The Drums of Jeopardy (1923 film)

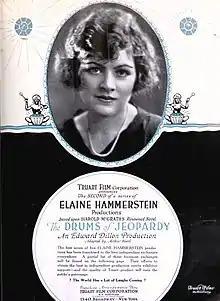
Advertisement

The Drums of Jeopardy is a 1923 American silent mystery film directed by Edward Dillon, written by Arthur Hoerl and featuring Wallace Beery. It is based on the 1920 novel of the same name by Harold McGrath which was serialized in the "Saturday Evening Post". The film was released by Tru-art Film Company in November 1923. The name of the villain in the story was originally called Boris Karlov, but when the actor Boris Karloff rose to prominence circa 1923, the character's name was changed to Gregor Karlov to avoid confusion. It was changed back to Boris again in the 1931 remake of the film which starred Warner Oland as the villain.